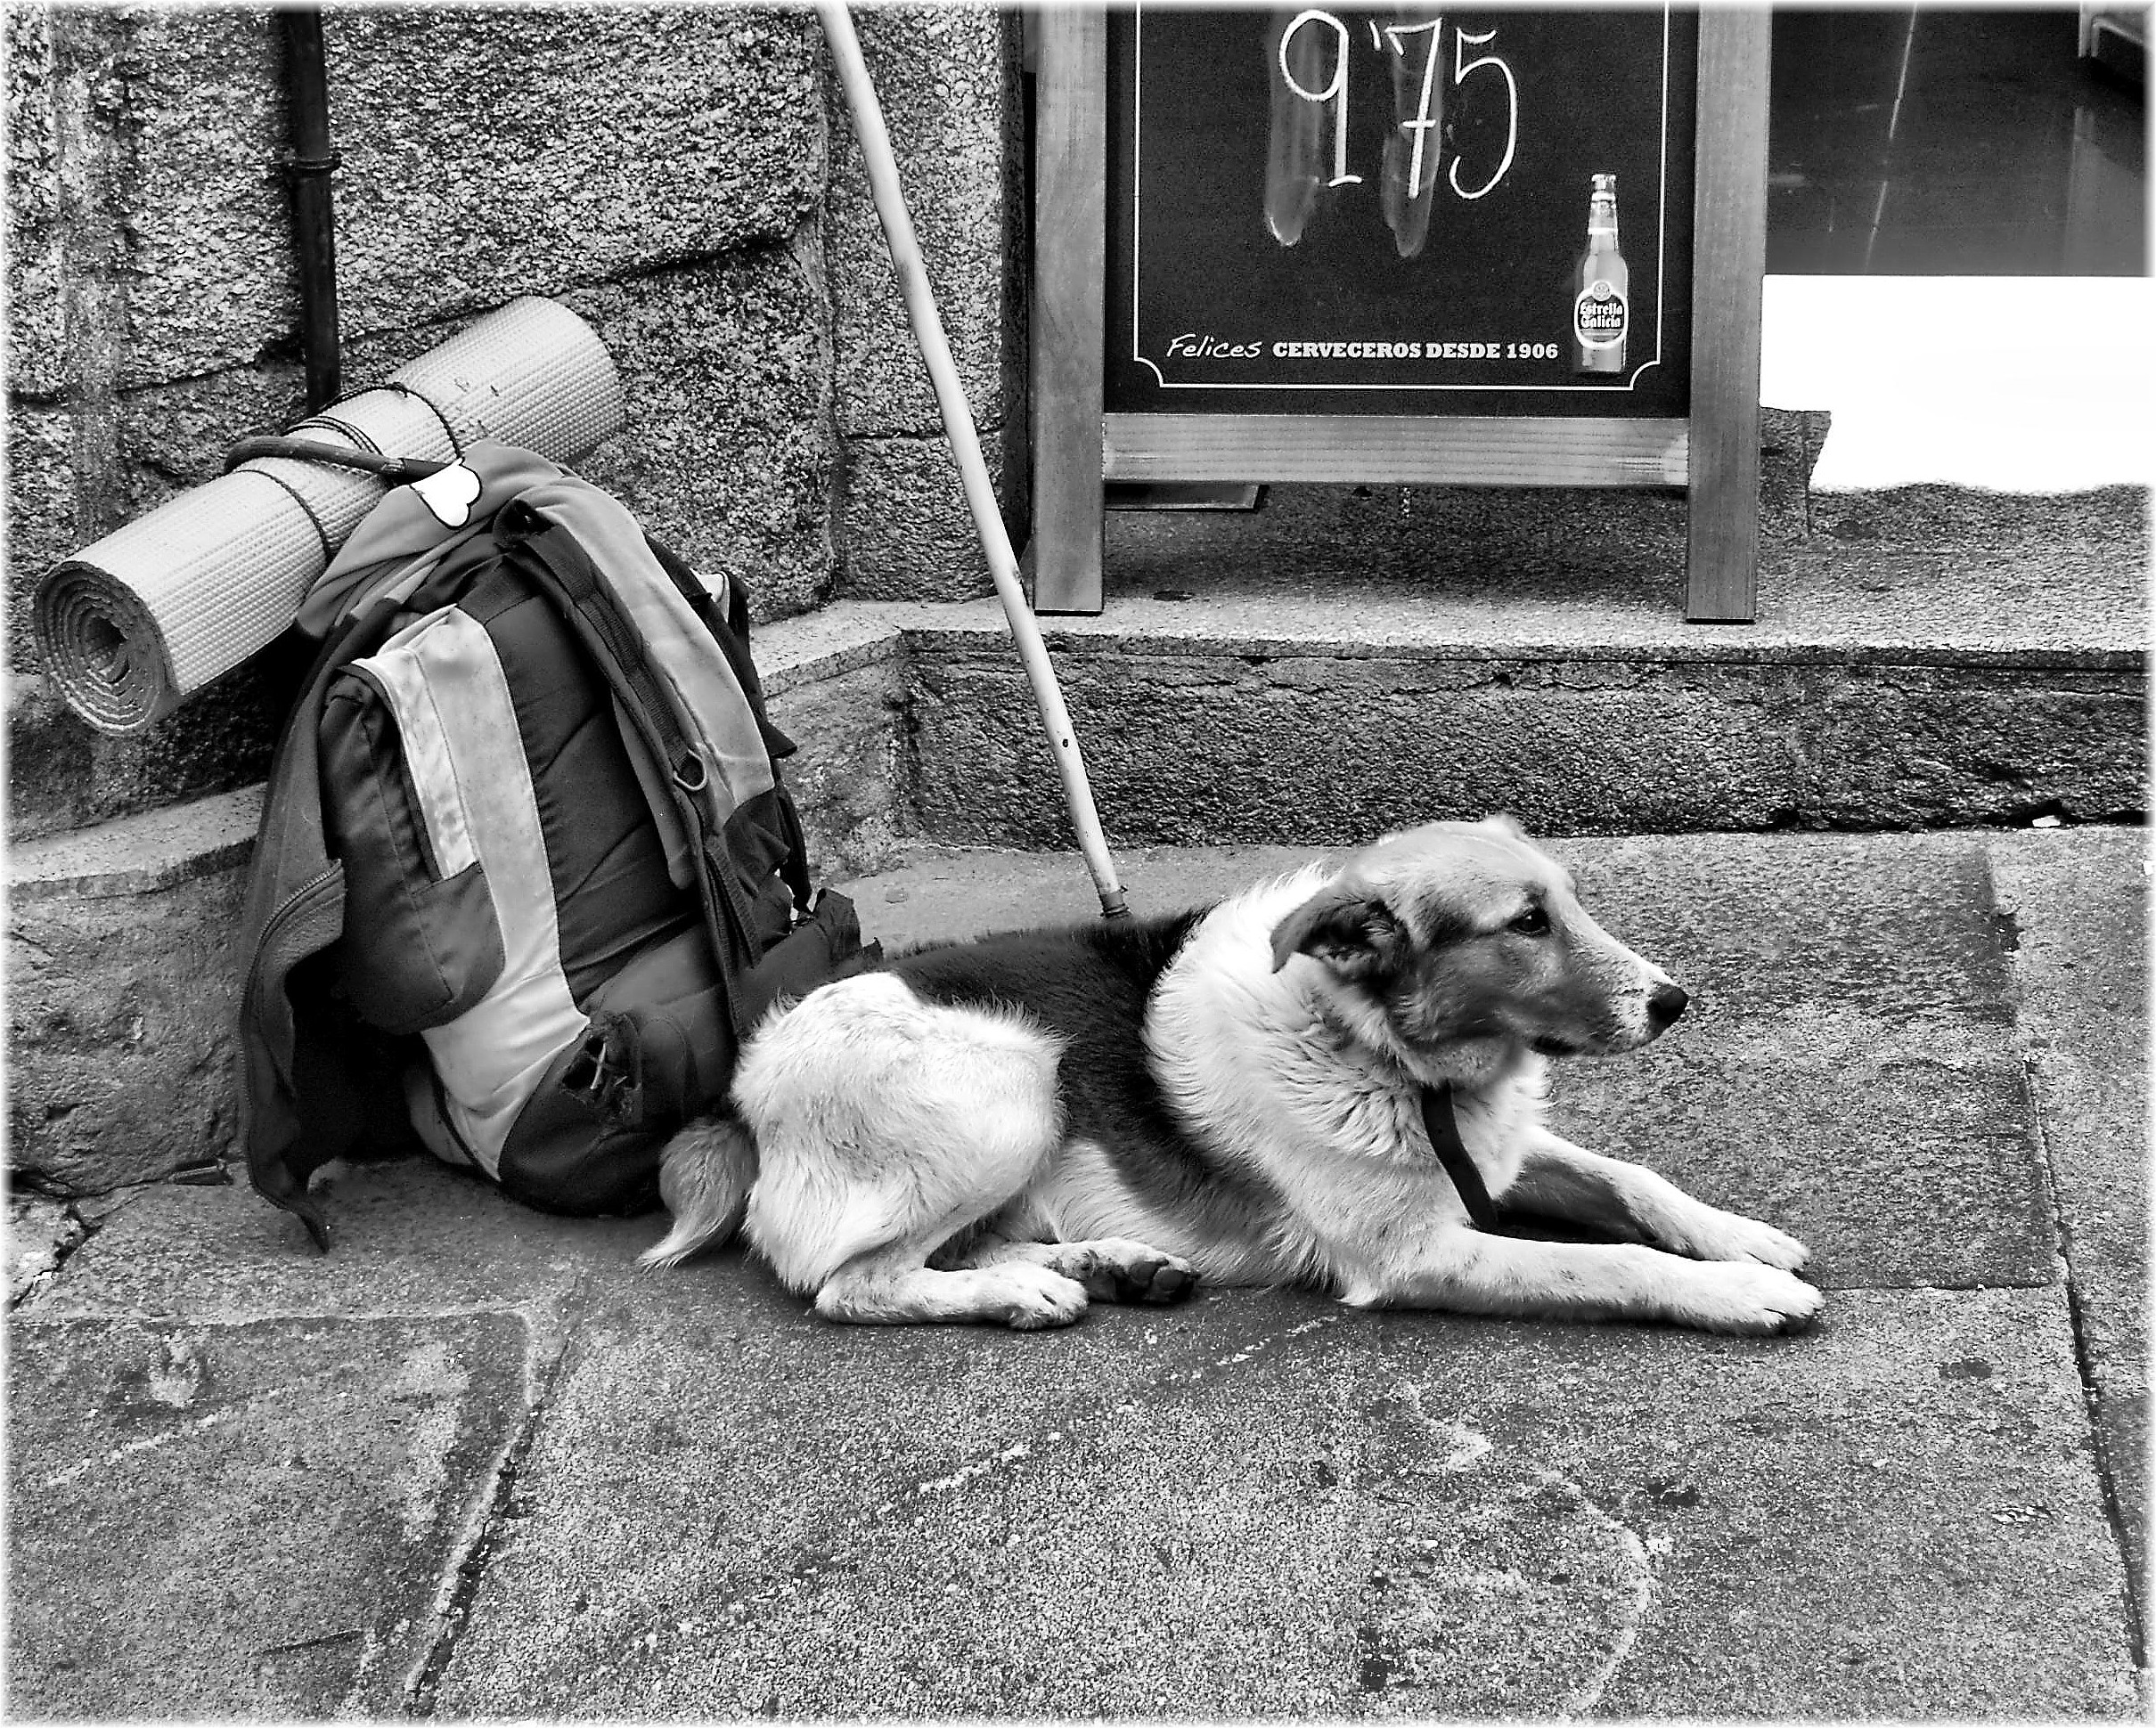
black and white, white, photography, city, puppy, dog, europe, mammal, black, monochrome, bw, spain, photograph, europa, cans, galicia, ciudad, blancoynegro, calles, santiagodecompostela, acorua, lacorua, peregrinos, cidade, bn, espana, monocromo, blackwhitephotos, thegalaxy, animales, corua, perros, galiza, animais, corunna, galice, provinciacorua, urbe, caminosantiago, brancoenegro, compostela, xacobeo, ruas, mascotas, animal shelter, monochrome photography, street dog, dog like mammal